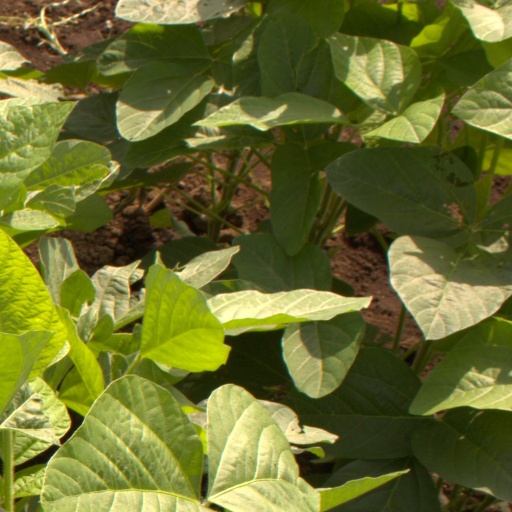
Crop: soybean